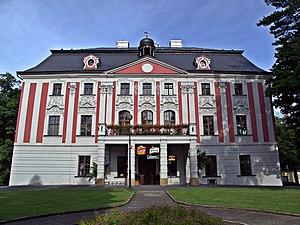
Velké Hoštice est une commune du district d'Opava, dans la région de Moravie-Silésie, en République tchèque. Sa population s'élevait à 1 831 habitants en 2018.